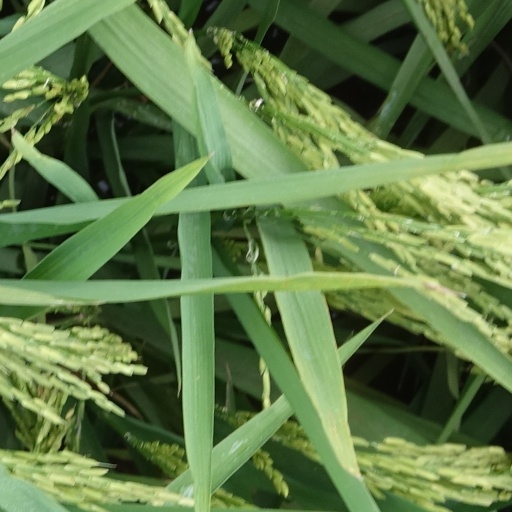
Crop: rice